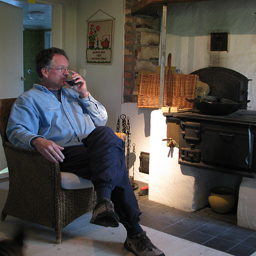
Man sitting on a brown couch drinking out of a glass.
A man sits in a chair drinking out of a glass.
a man sitting in a chair sipping on a drink
 A man sitting in a chair drinking something out of a cup.
Man in chair next to stove built in a wall.